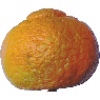
Label: mandarine